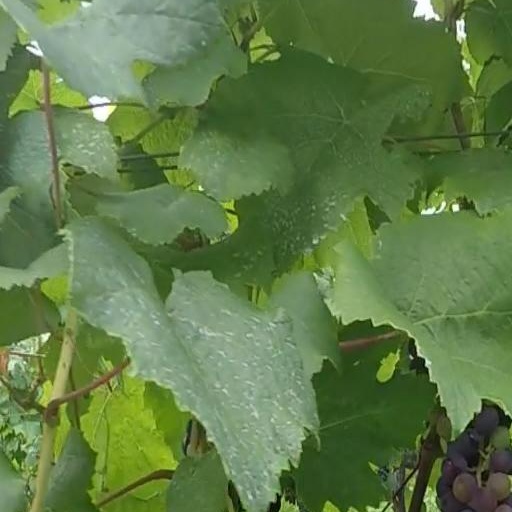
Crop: grape